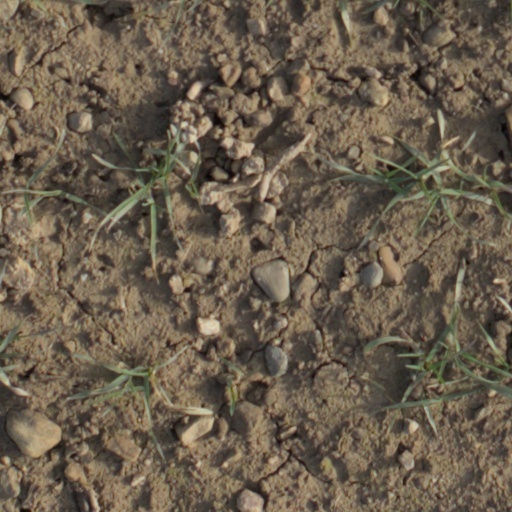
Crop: wheat